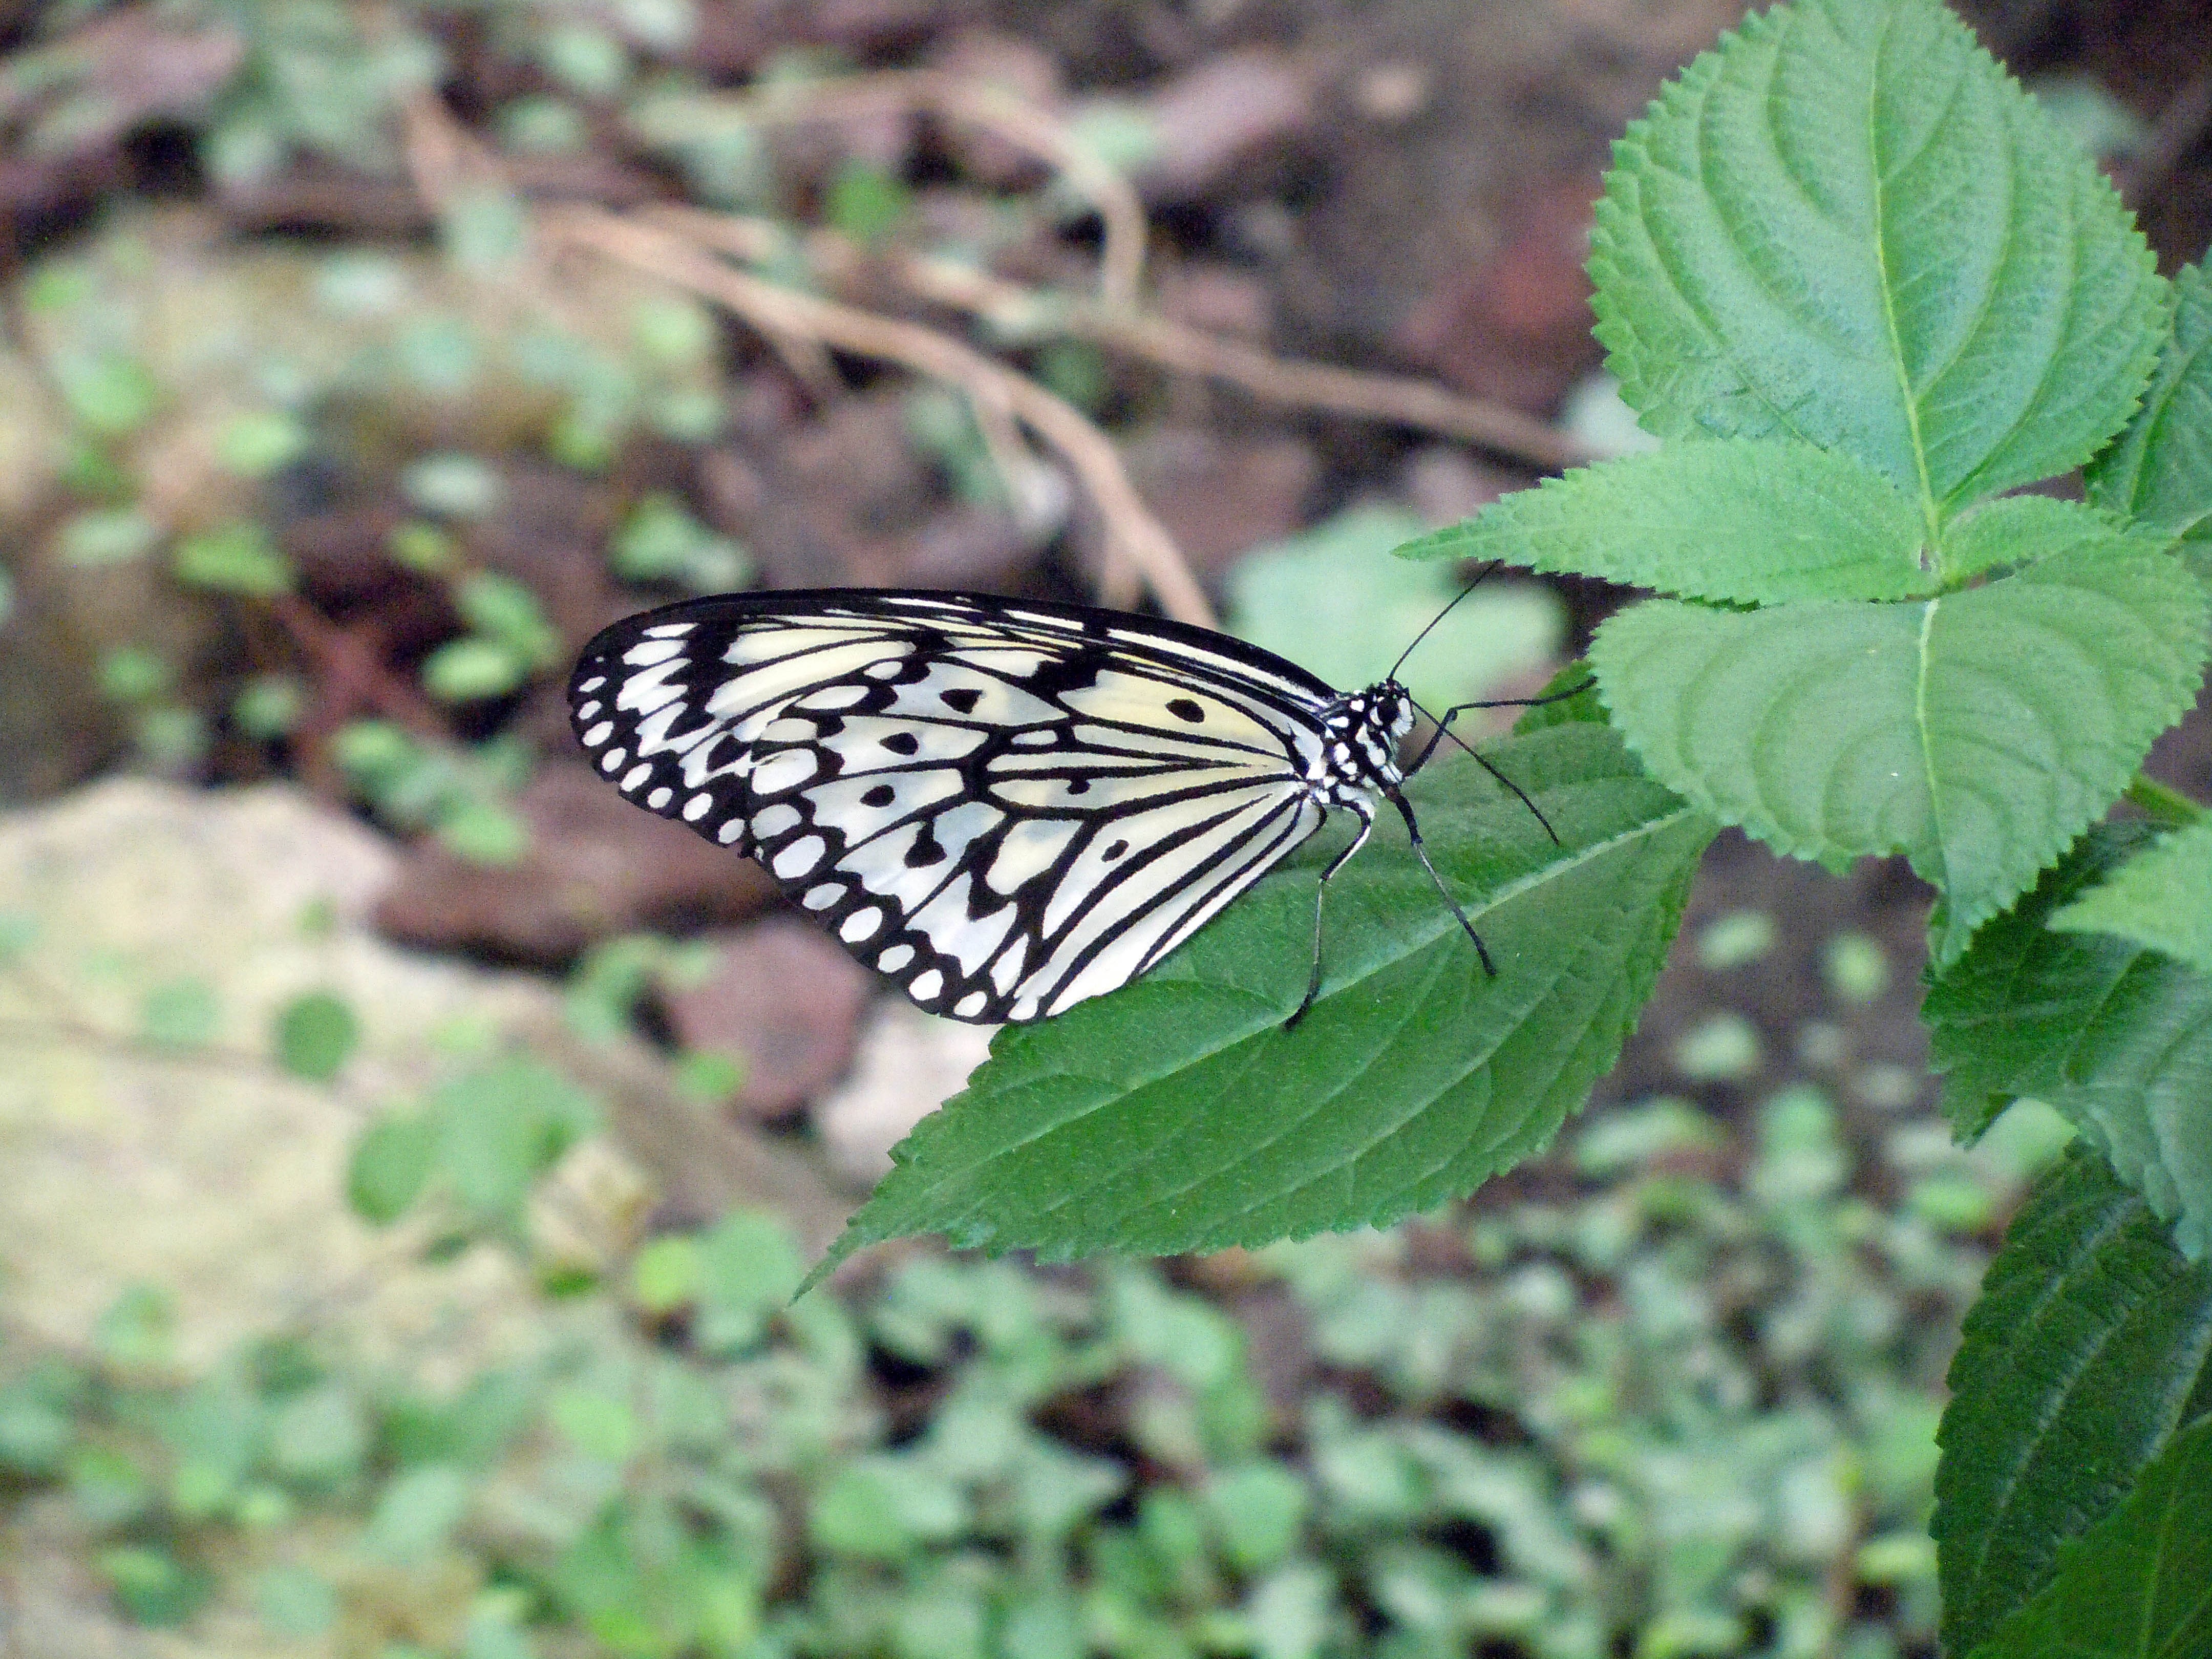
nature, wing, black and white, leaf, flower, wildlife, green, insect, botany, butterfly, fauna, invertebrate, monarch butterfly, macro photography, arthropod, pollinator, moths and butterflies, lycaenid, brush footed butterfly